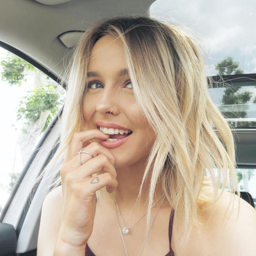
bright blonde on most of the person